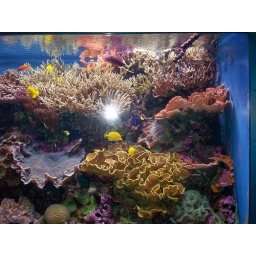
The color just jumps out at you in this tank! I love the little yellow fish :-)